Aleksandar Janković

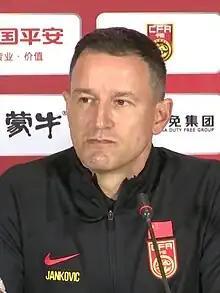
Janković with China in 2023

Aleksandar Janković (Serbian Cyrillic: Александар Јанковић; born 6 May 1972) is a Serbian football coach and former player who was most recently the manager of the China national football team.